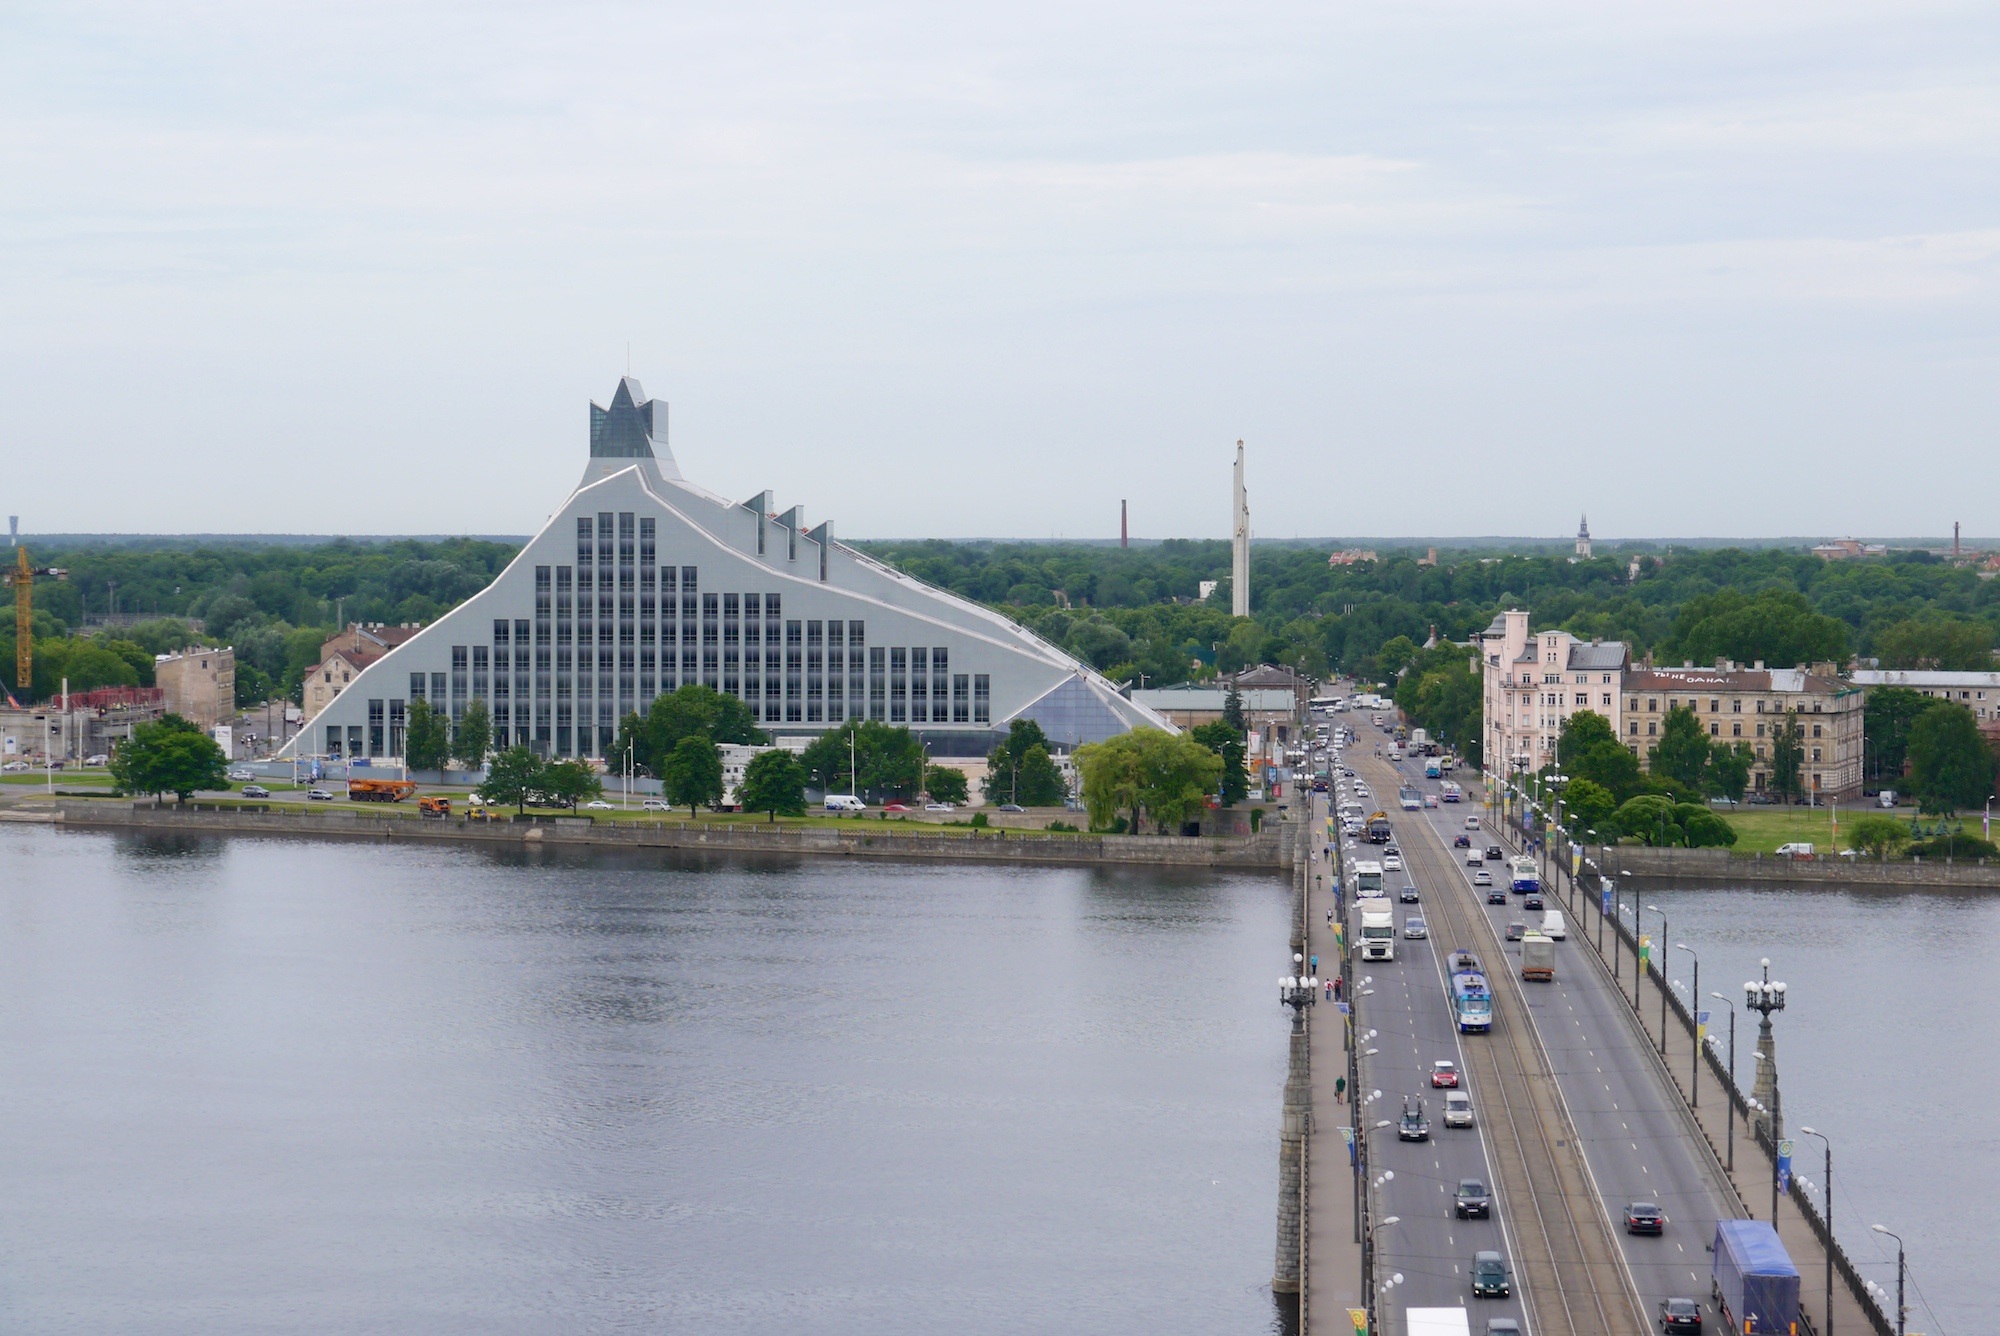
bridge, skyline, river, cityscape, transport, vehicle, landmark, waterway, channel, stone bridge, cable stayed bridge, riga, latvia national library